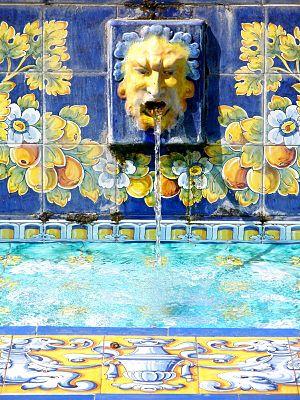
En construction, un carreau, éventuellement suivi d'un nom de matière, désigne un élément carré ou parallélépipédique employé dans différents domaines. Les carreaux employés pour le pavement ou le carrelage sont des éléments en pierre naturelle ou artificielle. Les carreaux de céramique deviennent un support à l'ornementation prisé de beaucoup de cultures et de pays.